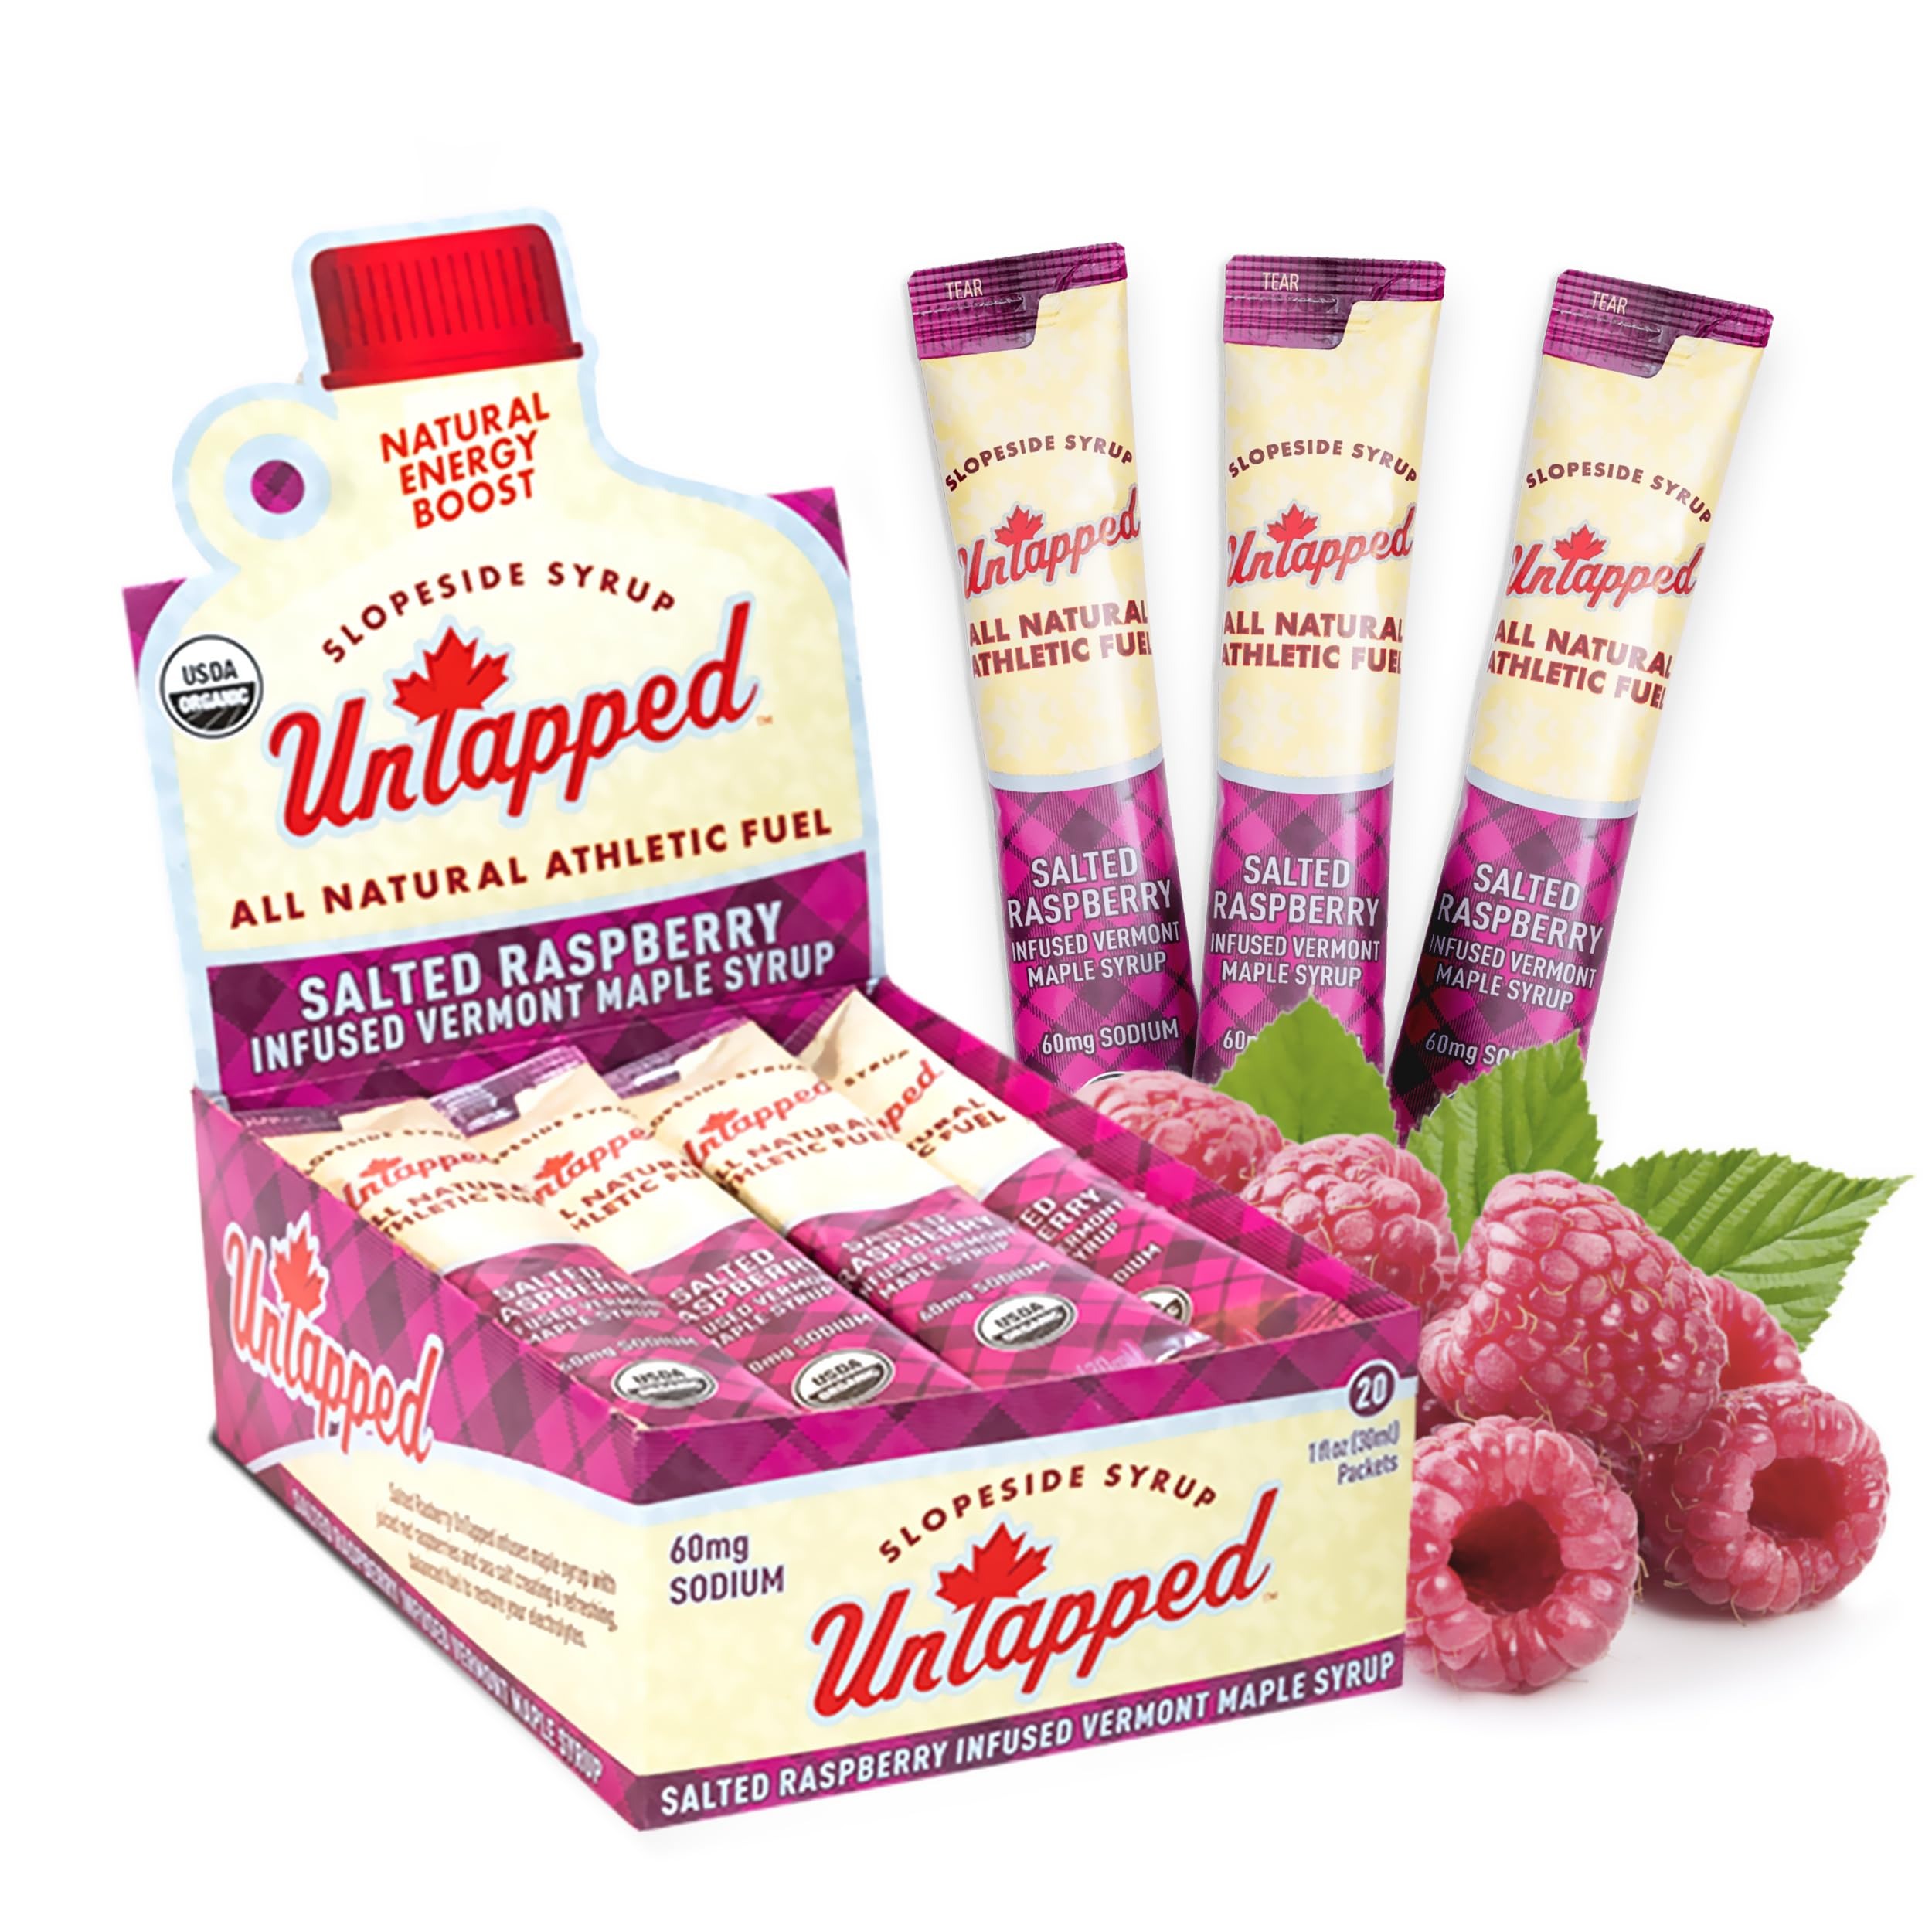
Item Name: Salted Raspberry Infused Maple Syrup
Bullet Point 1: Organic Raspberry Juice
Bullet Point 2: Maple Syrup
Bullet Point 3: Sea Salt
Bullet Point 4: Vegan
Bullet Point 5: Gluten Free
Product Description: You asked, we listened! Salted Raspberry UnTapped is the delicious combination of pure Vermont maple syrup, organic raspberry juice, and sea salt. This new offering helps you maintain your electrolyte balance in the heart of competition or a simple training session. 60mg of Sodium
Value: 20.0
Unit: Count

Price: 39.95